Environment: real
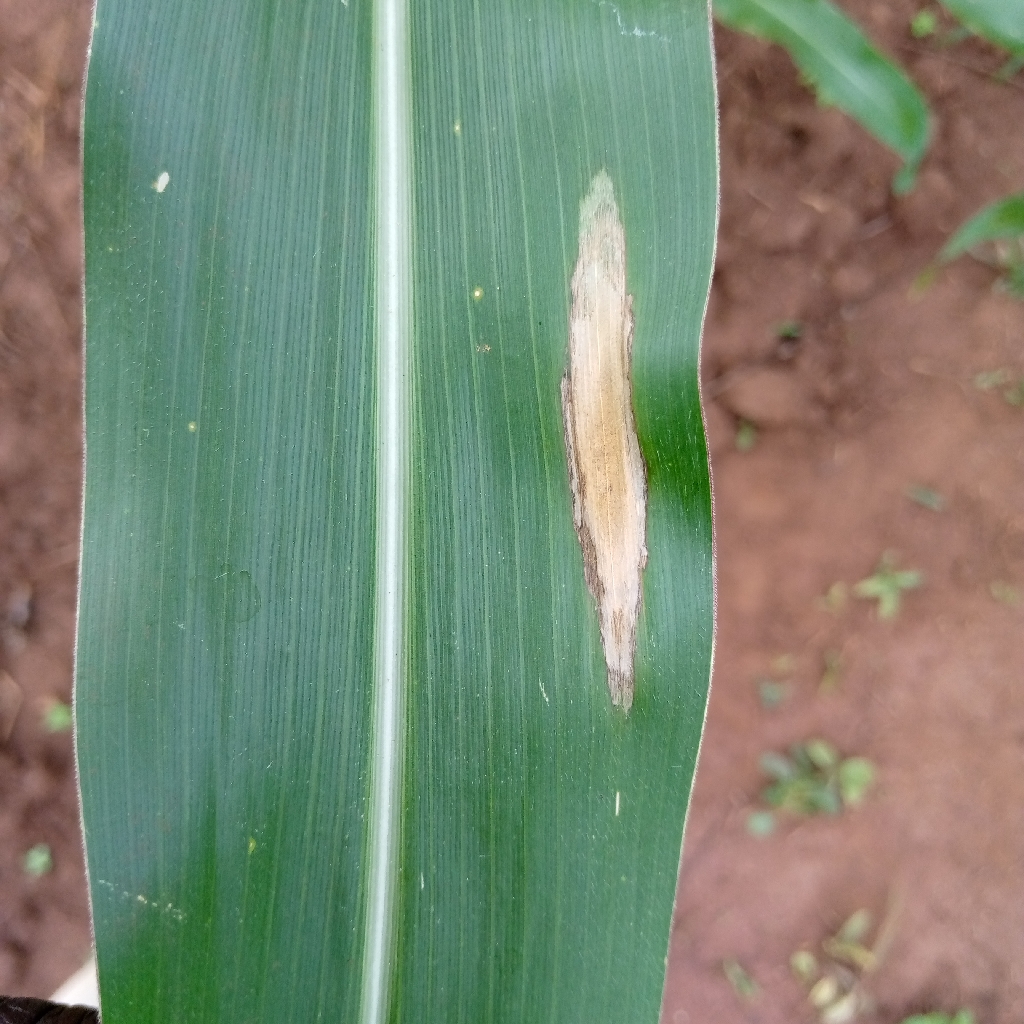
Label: northern_corn_leaf_blight